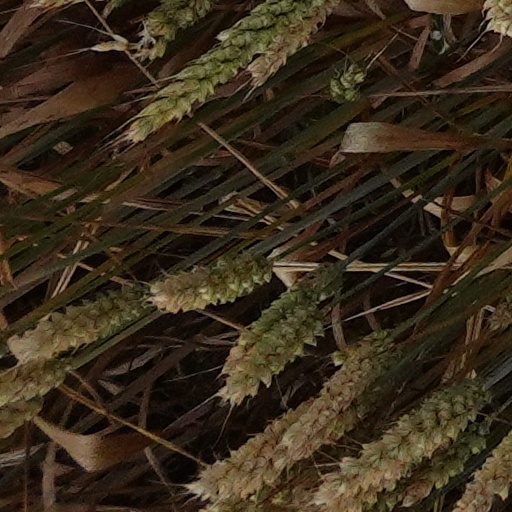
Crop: wheat